The Buffalo News

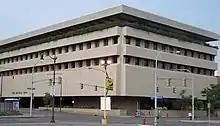
"Buffalo News" building (2011)

"The Buffalo News" was founded as a Sunday paper with the name The Buffalo Sunday Morning News in 1873 by Edward Hubert Butler, Sr. On October 11, 1880, it began publishing daily editions as well, and in 1914, it became an inversion of its original existence by publishing Monday to Saturday, with no publication on Sunday. During most of its life, the "News" was known as The Buffalo Evening News. A gentleman's agreement between the "Evening News" and the "Buffalo Courier-Express" meant that the "Evening News" would be evening-only, and the "Courier-Express" would be morning-only. Until 1977, the "News" did not publish on Sundays because of the agreement, and its weekend edition appeared on Saturday evening.